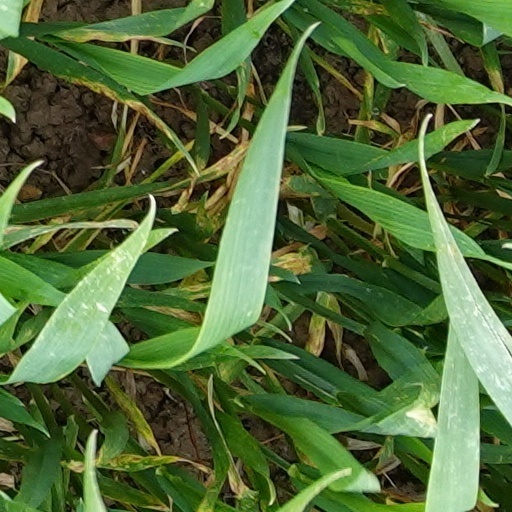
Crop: wheat